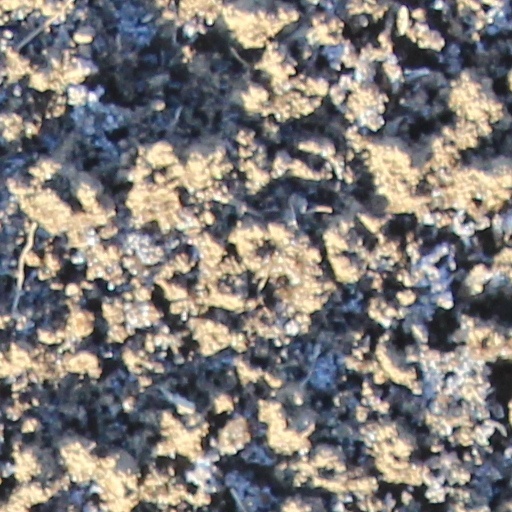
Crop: wheat